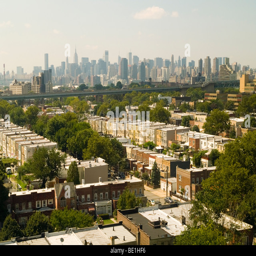
a view from a train heading into the city